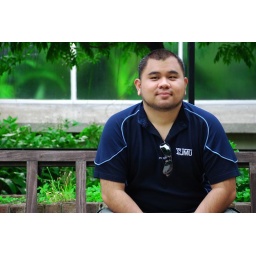
Chilling by the green house